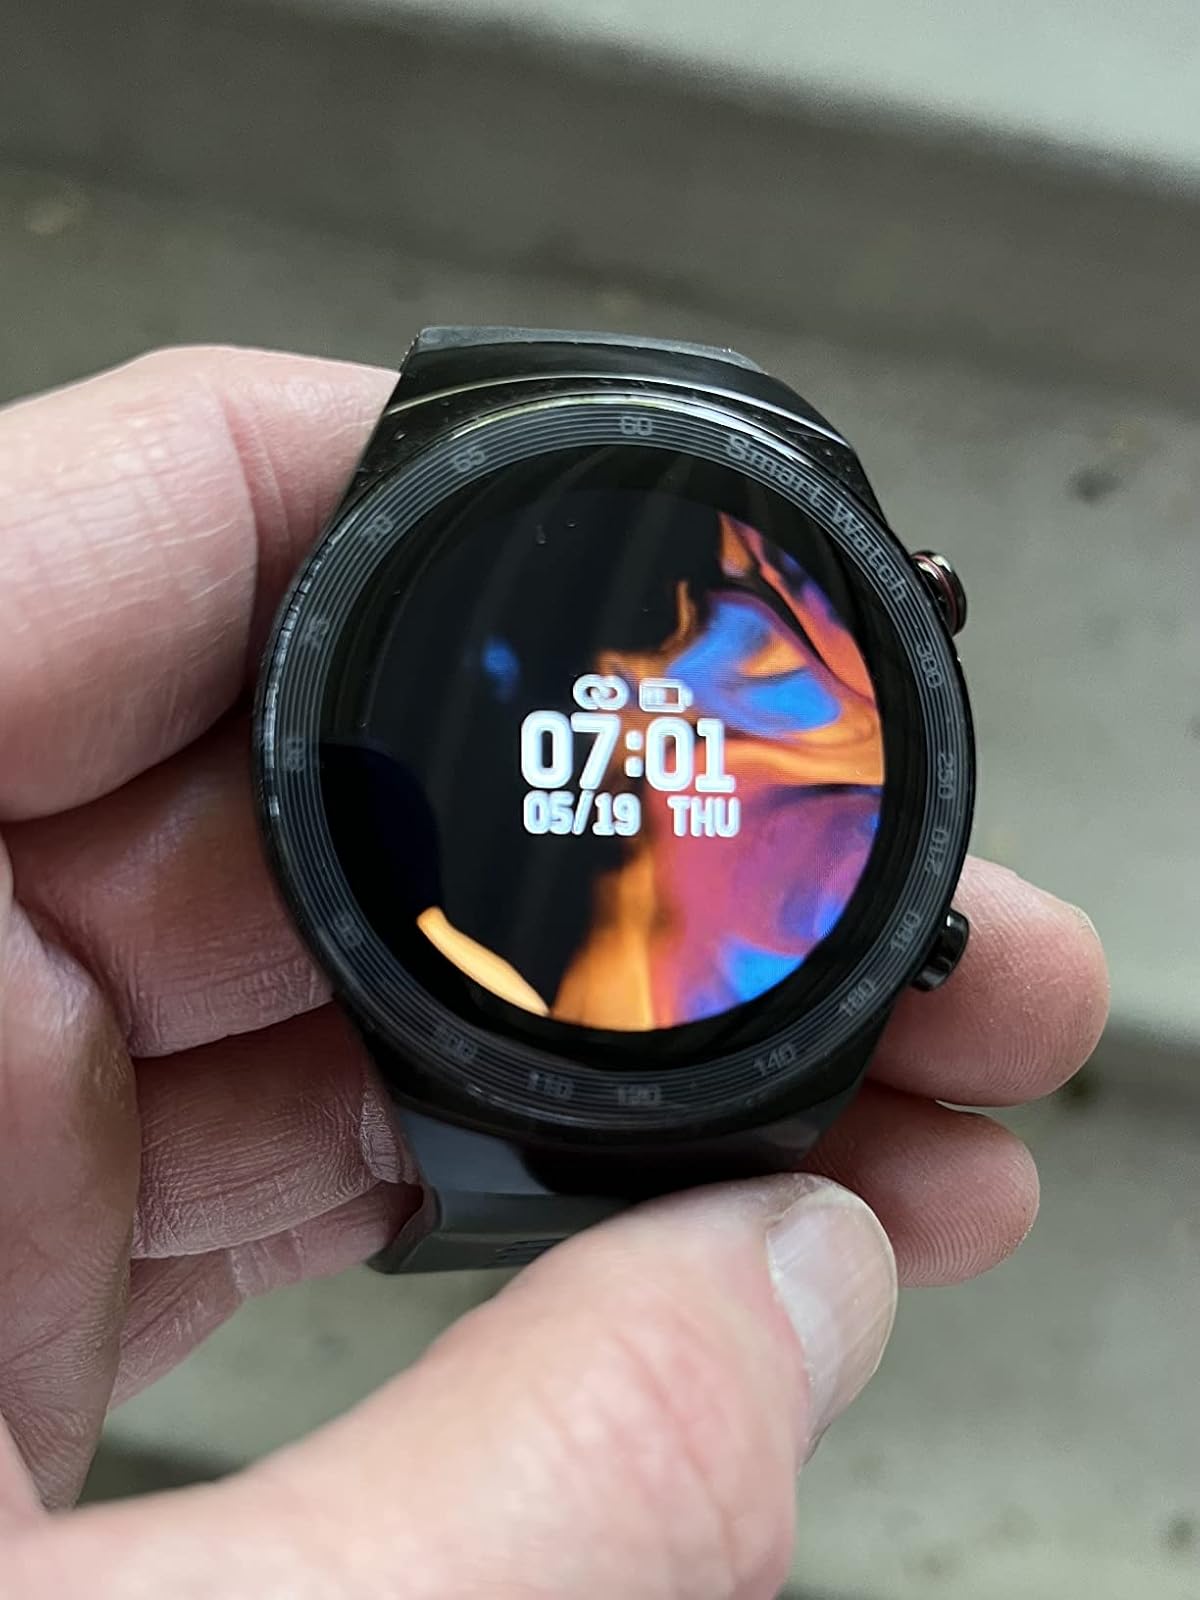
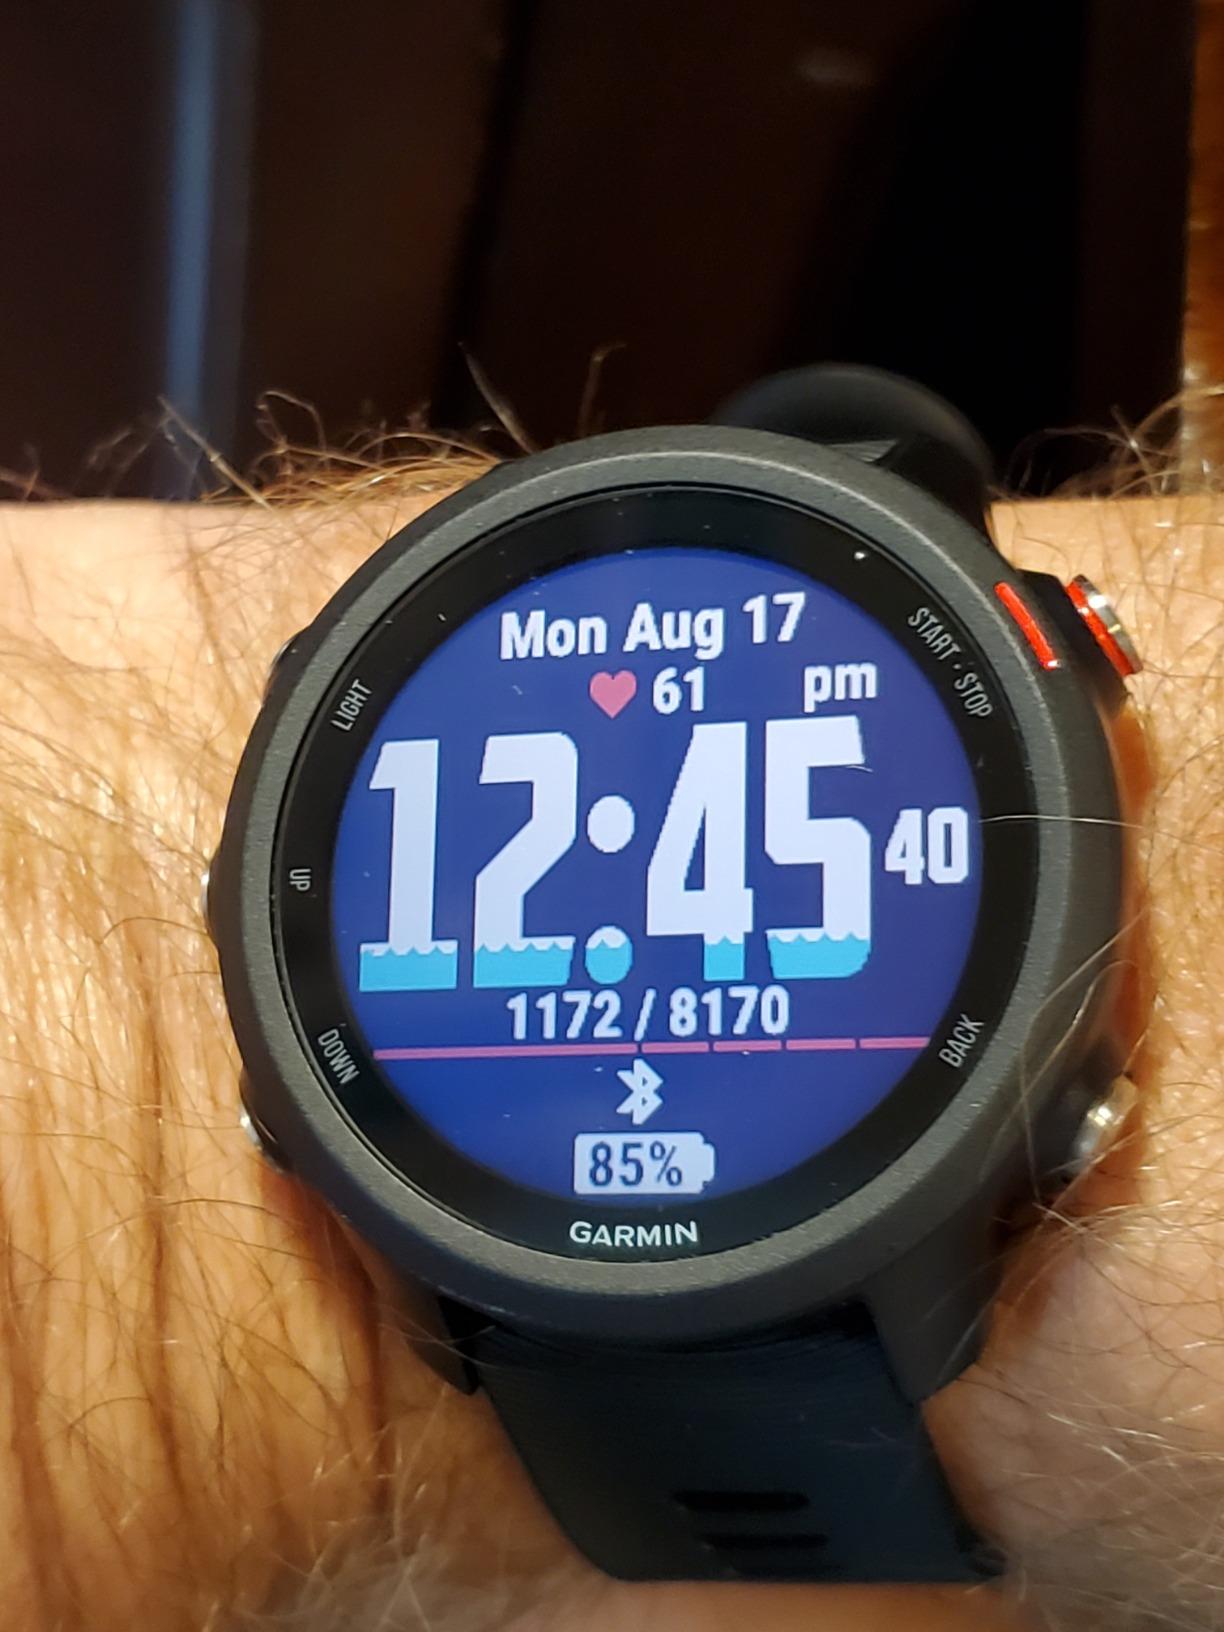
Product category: smartwatch
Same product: no